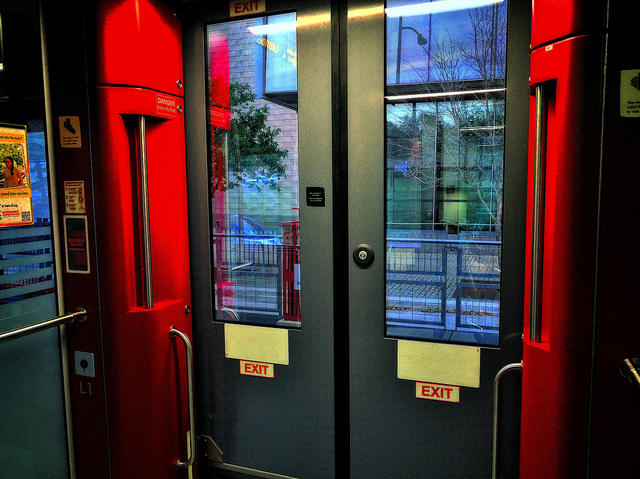
The train station can be seen out of the exit door windows.

A train door from the inside of the car with exit signs and grab bars.

Large train doors looking out inside red interior.